Humbaba

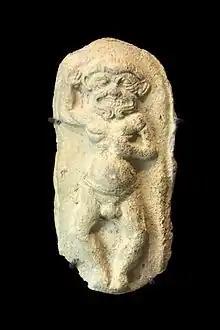
Old Babylonian terracotta plaque depicting Humbaba from the Louvre

Humbaba (Ḫumbaba; , "Ḫumbāba", with an optional determinative ), originally known as Ḫuwawa in Sumerian ("Ḫuwāwa"), was a figure in Mesopotamian mythology. The origin and meaning of his name are unknown. He was portrayed as an anthropomorphic figure comparable to an ogre or giant. He is best known from Sumerian and Akkadian narratives focused on the hero Gilgamesh, including short compositions belonging to the curriculum of scribal schools, various versions of the "Epic of Gilgamesh", and several Hurrian and Hittite adaptations. He is invariably portrayed as the inhabitant or guardian of the cedar forest, to which Gilgamesh ventures with his companion Enkidu. The subsequent encounter leads to the death of Humbaba, which provokes the anger of the gods. Humbaba is also attested in other works of Mesopotamian literature. Multiple depictions of him have also been identified, including combat scenes and apotropaic clay heads.